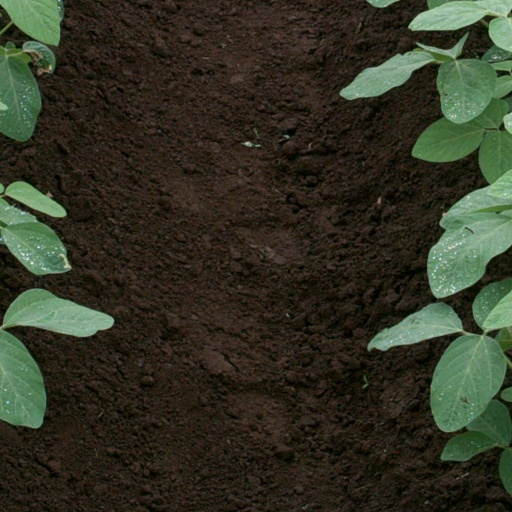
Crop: soybean